2013 SEA Games

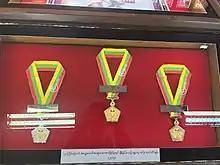
Medals of the games

For convenience, this is the official medal table of the 2013 SEA Games, not including the subsequent medal changes.